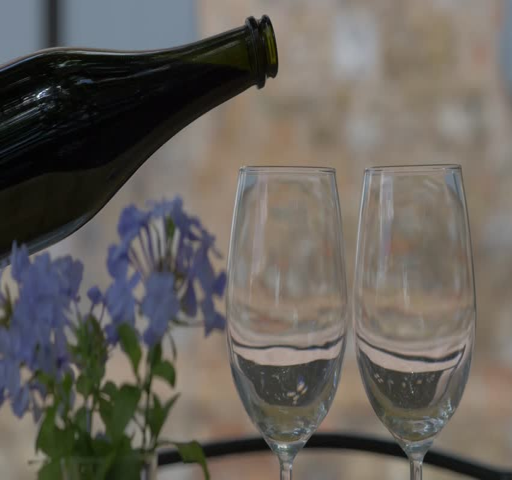
pouring red wine into the glass against a typical italian background